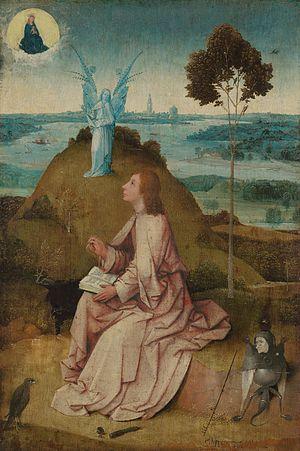
La Femme de l'Apocalypse est un personnage biblique qui apparaît au chapitre 12 du livre de l'Apocalypse.
1ᵉʳ mai, Rome : peu après la fin de son consulat, Titus Flavius Clemens est arrêté et exécuté pour athéisme, tandis que sa femme Domitilla est exilée sur l'île de Pandateria.
La liste des œuvres de Jérôme Bosch recense la quarantaine de peintures et de dessins réalisés par cet artiste ainsi que la plupart des autres œuvres attribués à celui-ci ou à son atelier.